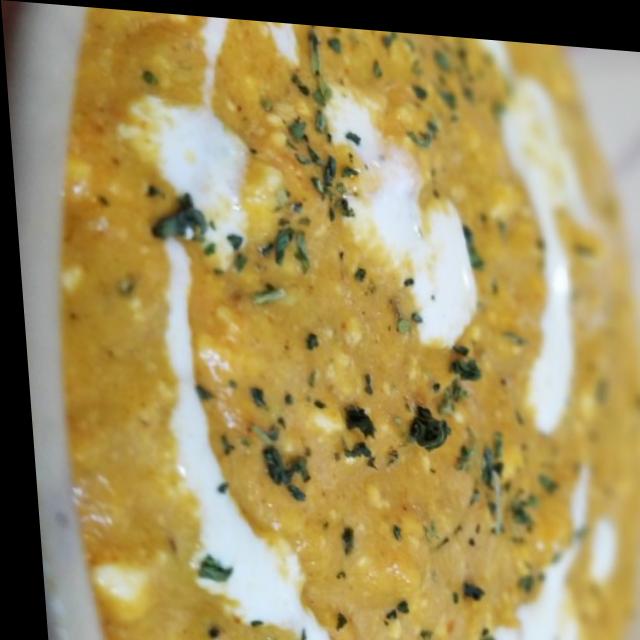
Dish: shahi_paneer